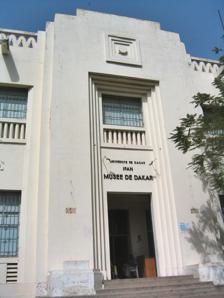
Building: Théodore Monod African Art Museum
Country: Senegal
Year built: 1938
Art museum in Dakar, Senegal IFAN Museum of African Arts Established 1938 Location Place Soweto, Plateau, Dakar , Senegal Coordinates 14°39′48″N 17°26′17″W / 14.663307°N 17.438065°W / 14.663307; -17.438065 Type Art, Culture Public transit access Busses:  n°8, 7, 12, 13, 9, 6, 5, 15, 16, 23, 5. Direction "Cap Manuel" Website ifan .ucad .sn The Théodore Monod African Art Museum ( Musée Théodore Monod d'Art africain ) in Dakar , Senegal is one of the oldest art museums in West Africa . It was promoted by Léopold Senghor , the country's first President. It was originally called Le Musée d'Art africain de l'Institut fondamental d'Afrique noire Cheikh Anta Diop IFAN/CAD and later renamed Musée de l'Institut Fondamental d'Afrique Noire or IFAN Museum of African Arts . In December 2007, its official title was changed to The Théodore Monod African Art Museum ("Musée Théodore Monod d'Art africain"), after the French naturalist Théodore André Monod , former director of IFAN. The museum is part of the Institut Fondamental d'Afrique Noire (IFAN) institute, founded 1936  under the Popular Front government in France. When IFAN was transferred to Cheikh Anta Diop University in 1960, the building at Place Soweto near the National Assembly of Senegal was converted into a museum. It is today one of the most prestigious centers for the study of African culture and part of the Cheikh Anta Diop University .  As the main cultural research center of the colonies of French West Africa , it contains important collections from across Francophone Africa. The museum is one of the regular locations used in the Dakar Biennale exhibition, showing art by contemporary African and diaspora artists. References ^ Le musée de l’IFAN change de dénomination, ausenegal.com Archived 2008-02-18 at the Wayback Machine . ^ "Senegal museum reopening celebrates art 'back on African soil' " . France 24 . 20 May 2021 . ^ Assembling Africa — Dak'art 96 biennial art festival, various artists, various venues, Dakar, Senegal , in Art in America, May 1997 accessed at [1] March 2, 2007 ^ Dak'Art 2006: positions and perspectives , in African Arts, Winter 2006 accessed at [2] March 2, 2007 DAK’ART 2006 - Yacouba Konaté, Commissaire général de la Biennale de l’art africain contemporain : « L’art numérique n’est pas décalé, mais le public a le droit d’être un peu surpris » , Babacar DIOP : Le Quotidien, 5 May 2006. External links Lonely Planet guide to IFAN Museum . IFAN Museum : Travel section, The New York Times . "Symbols of Triumph: IFAN and the Colonial Museum Complex in French West Africa (1938-1960)" , Museum Anthropology , Summer 2002, Vol. 25, No. 2: pp. 50-60. The Dakar Biennale exhibit . Authority control databases International VIAF National United States Other IdRef This article about a museum in Senegal is a stub . You can help Wikipedia by expanding it . v t e This article related to an art display, art museum or gallery is a stub . You can help Wikipedia by expanding it . v t e